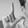
ASL letter: L